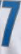
Number: 7